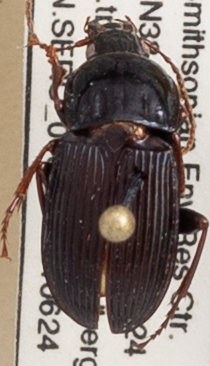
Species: Pterostichus (Abacidus) sp.
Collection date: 2021-06-24
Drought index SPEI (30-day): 0.39
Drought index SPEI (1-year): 2.09
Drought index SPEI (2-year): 1.28